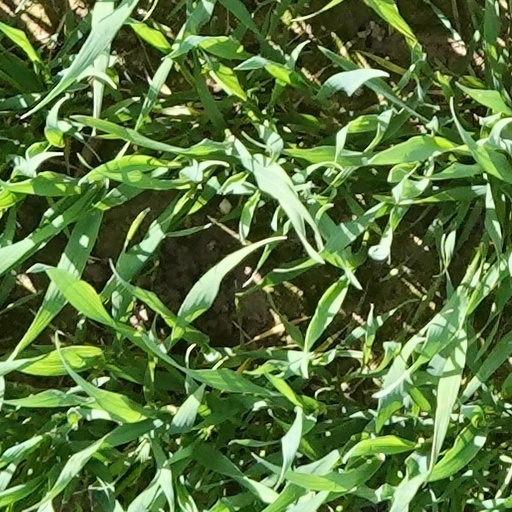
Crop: wheat